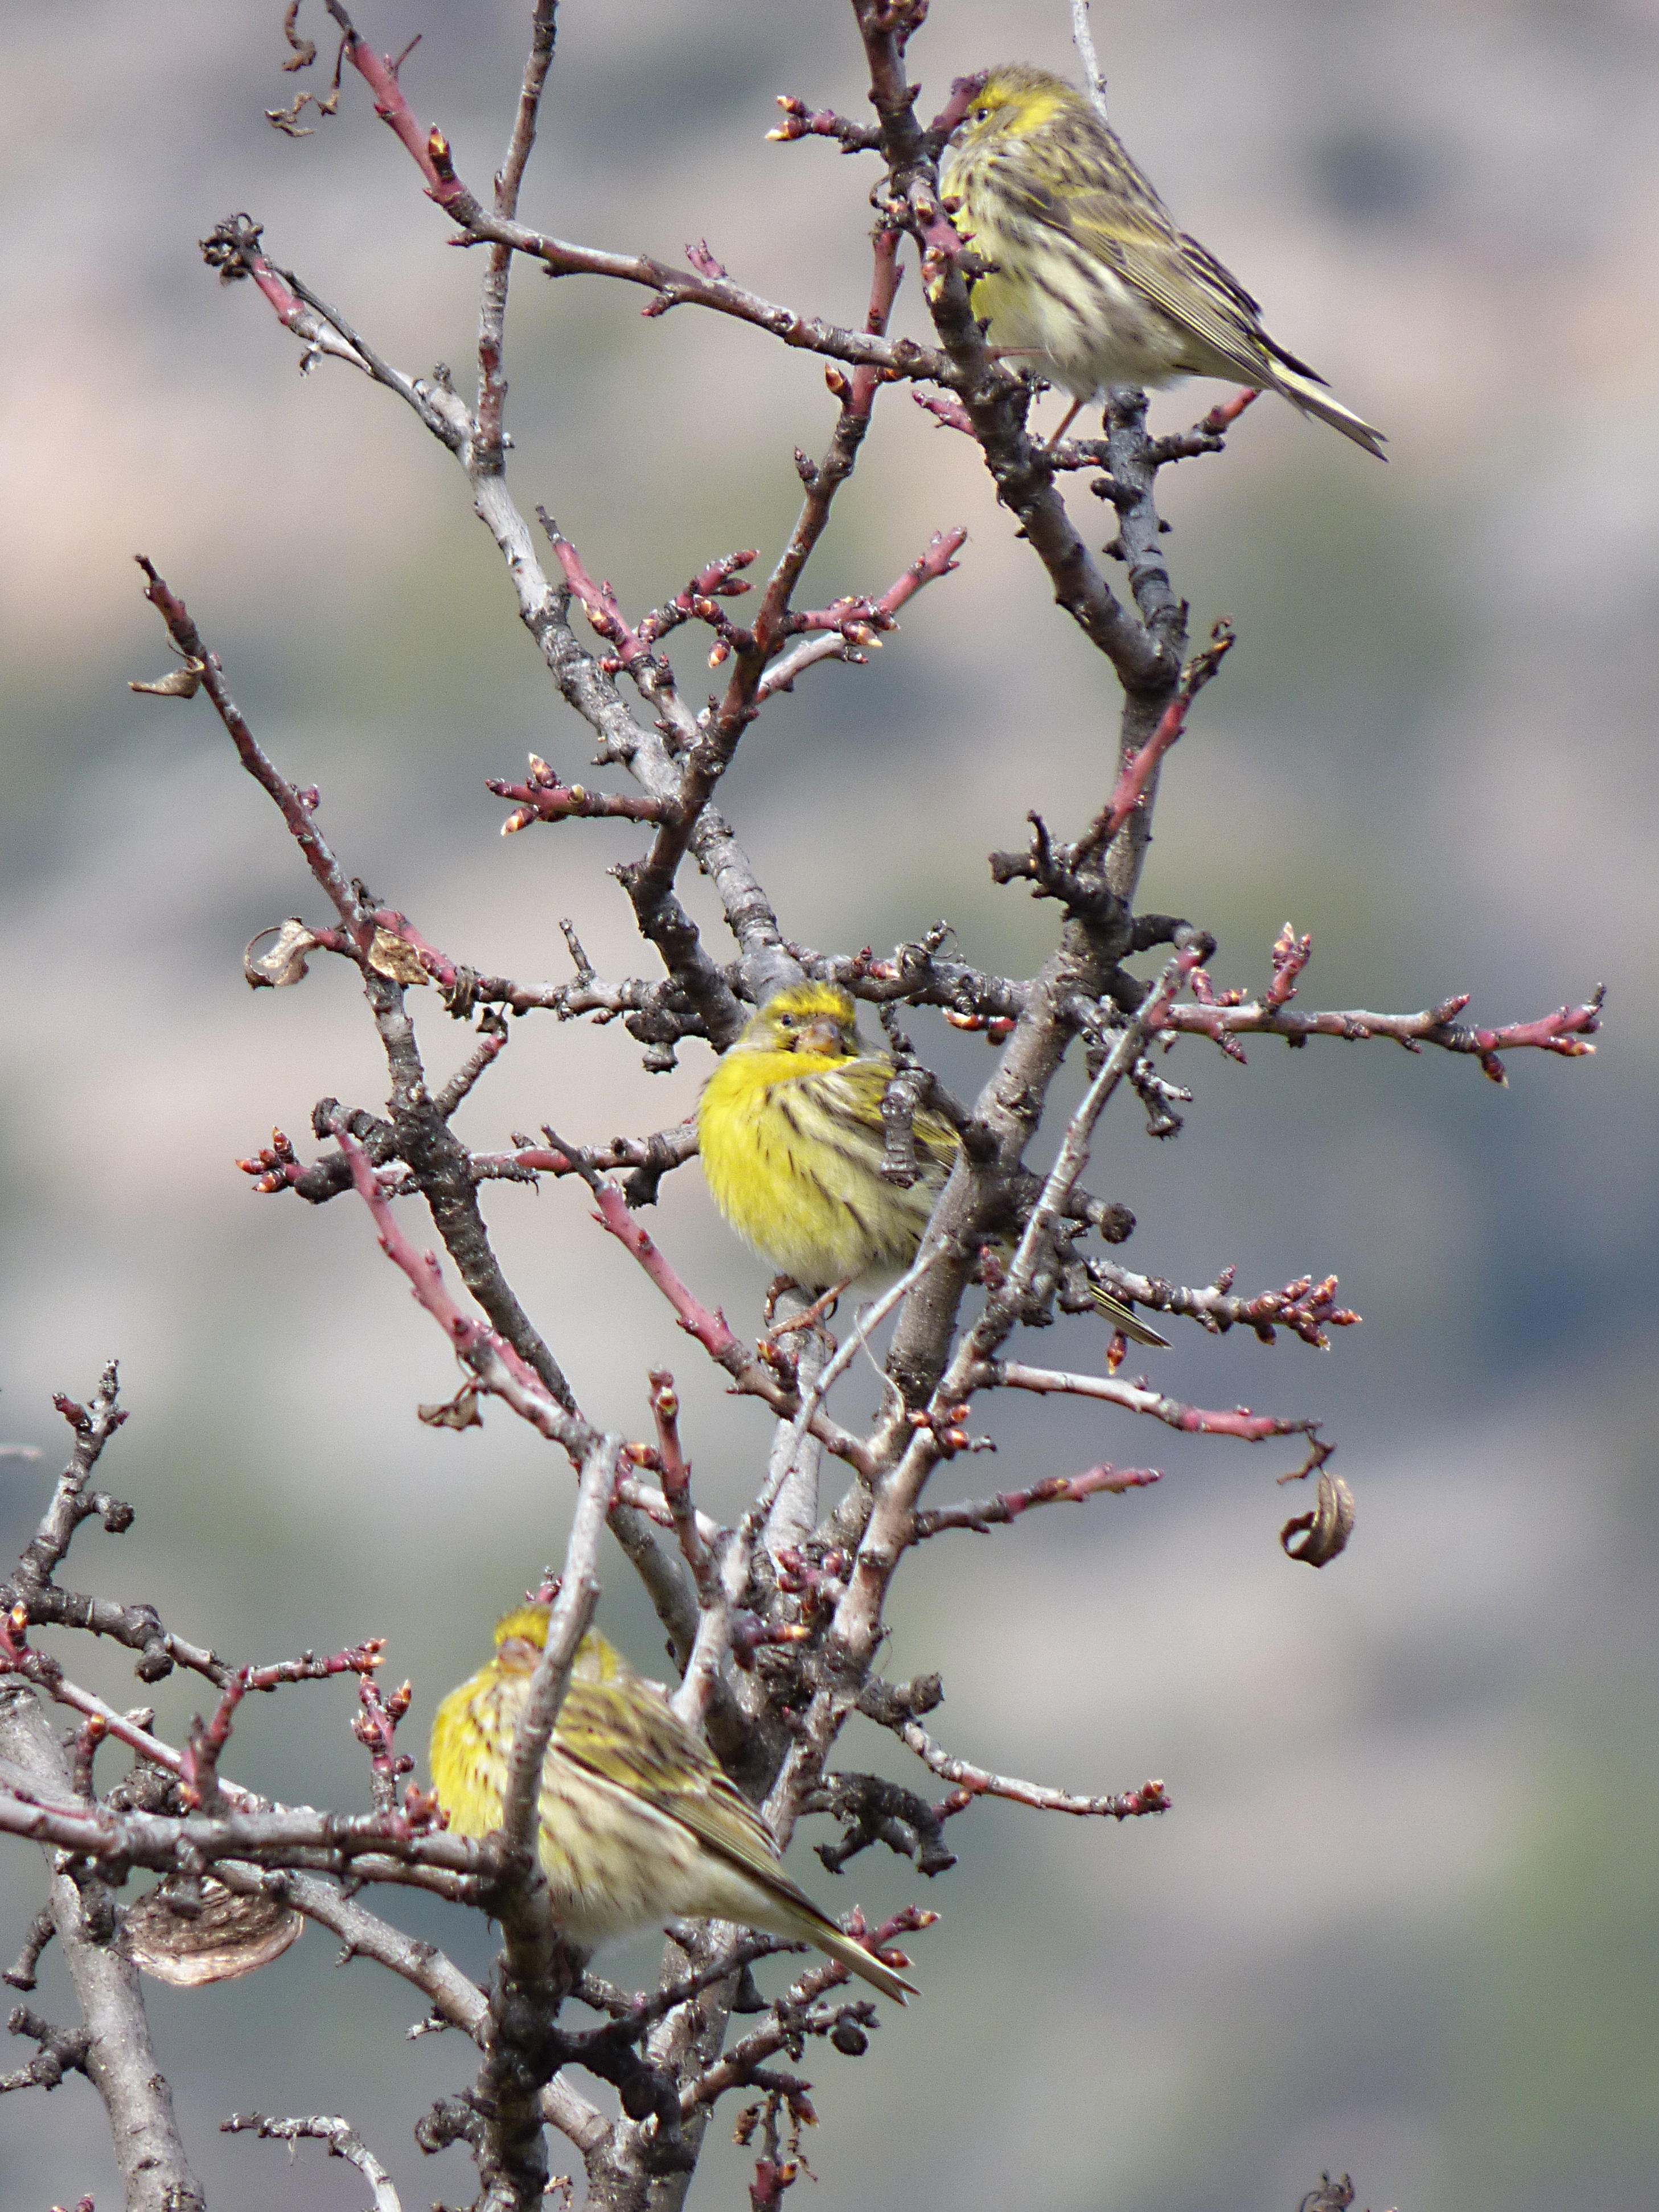
tree, nature, branch, blossom, bird, plant, leaf, flower, wildlife, spring, botany, flora, season, fauna, twig, branches, finch, trio, macro photography, yellow bird, european serin, thorns spines and prickles, perching bird, serinus serinus, it gafarr